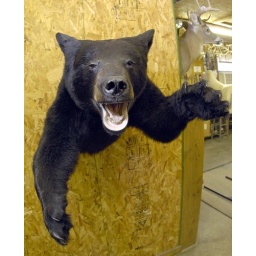
Photo Earl Neikirk/Bristol Herald Courier. This black bear was worked on by Critters Taxidermy and Chris Ford.